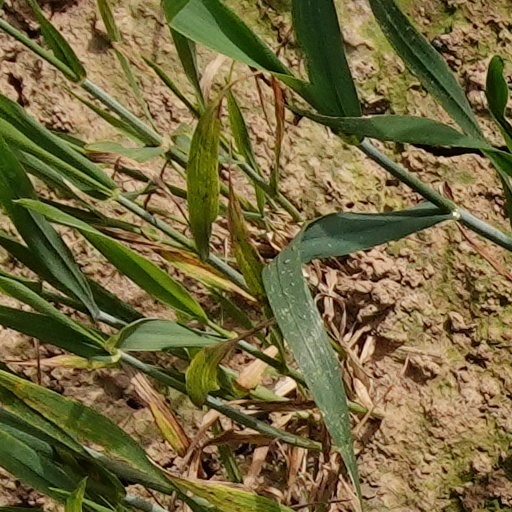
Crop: wheat